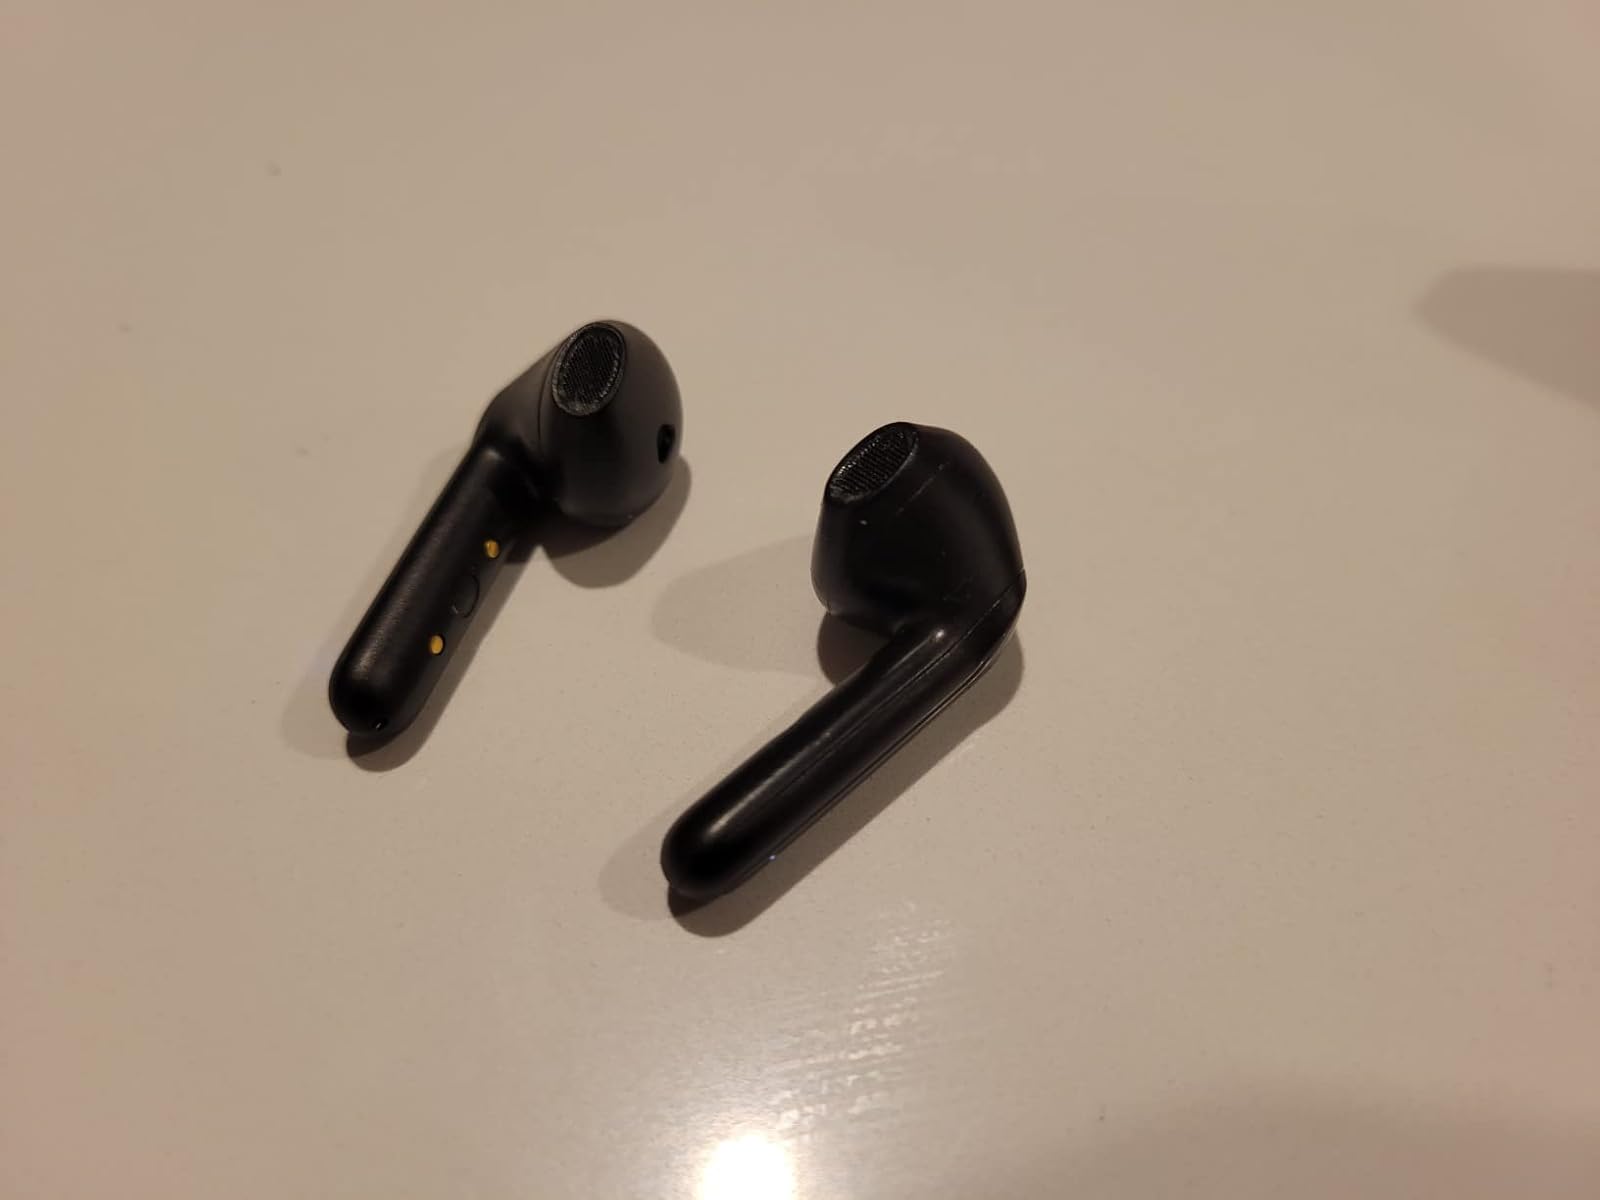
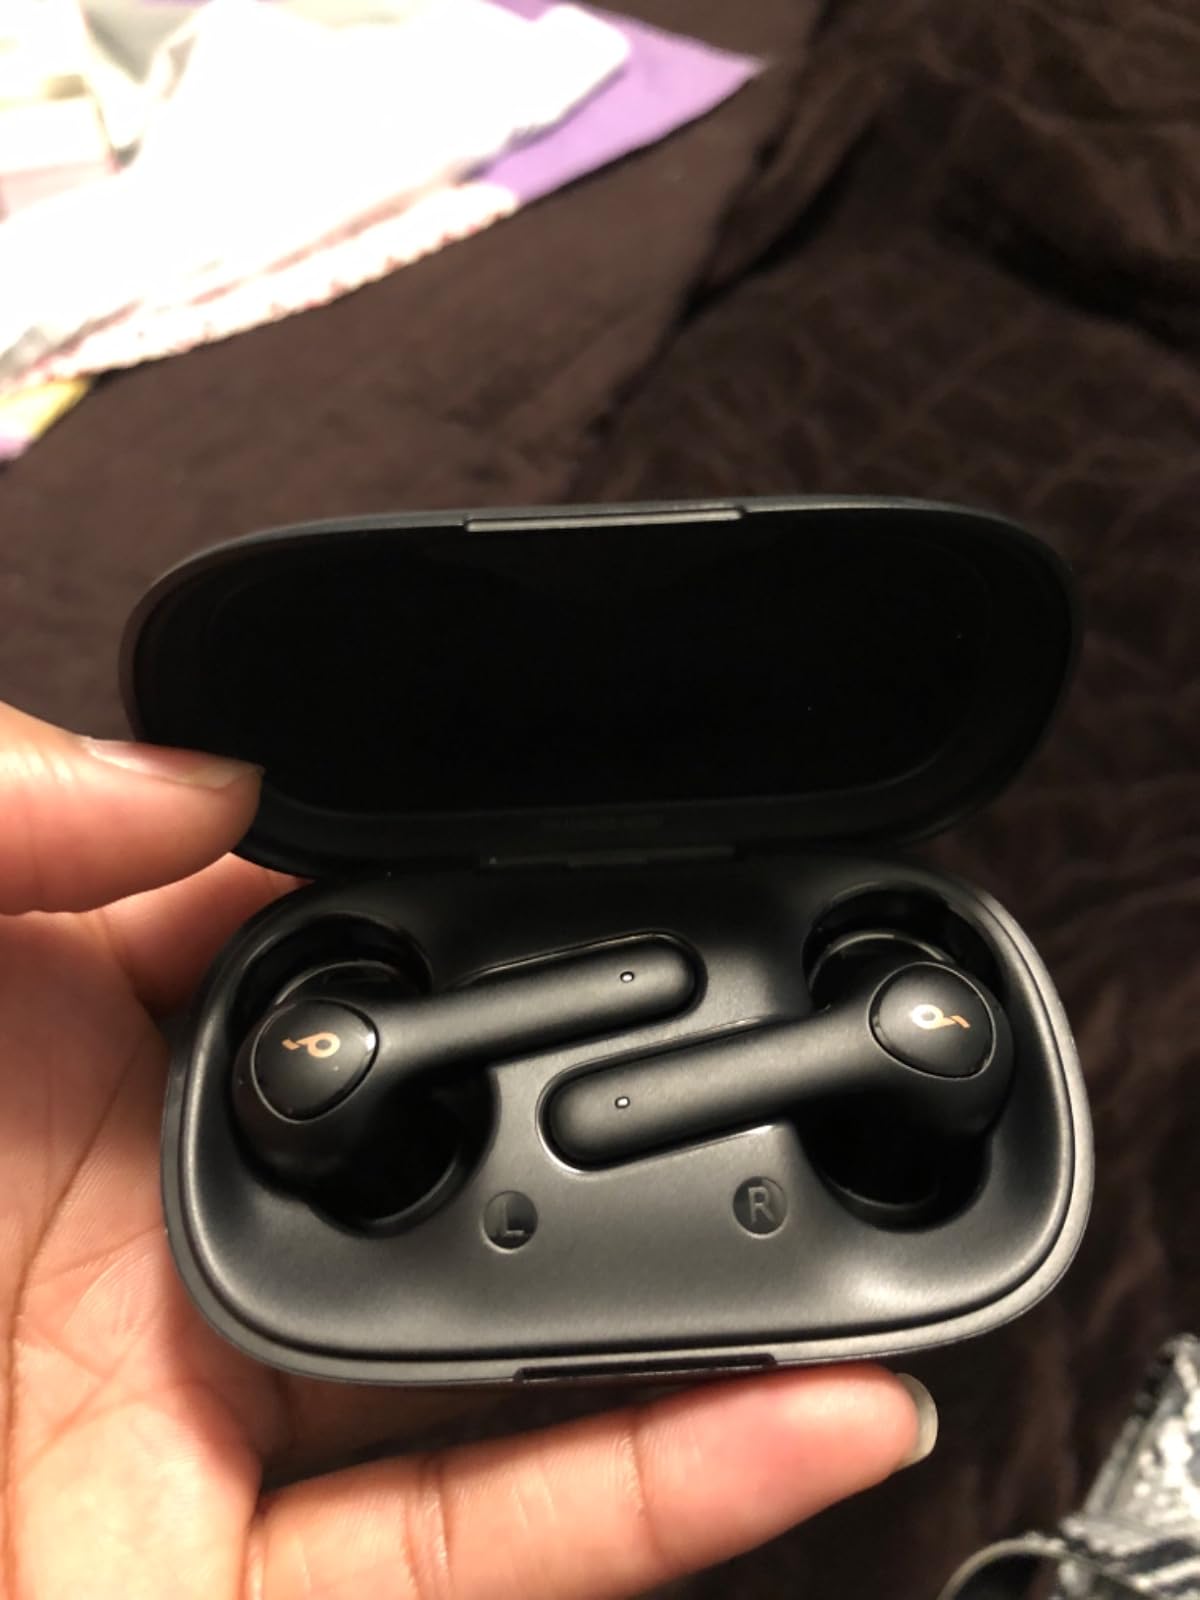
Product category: earbuds
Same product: no